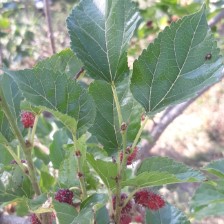
Variety: ChiangMai60